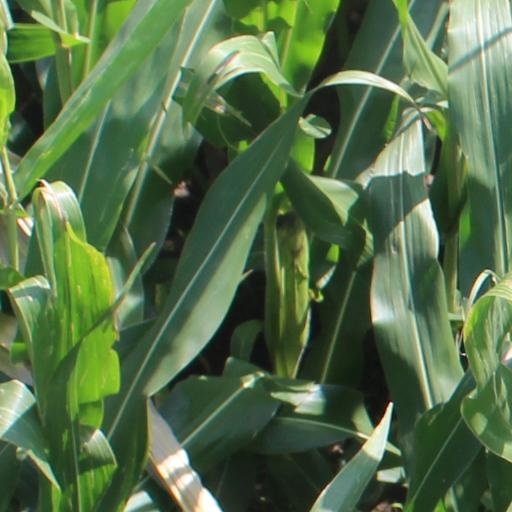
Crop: maize; corn